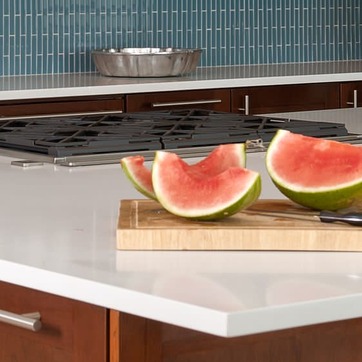
Material: food